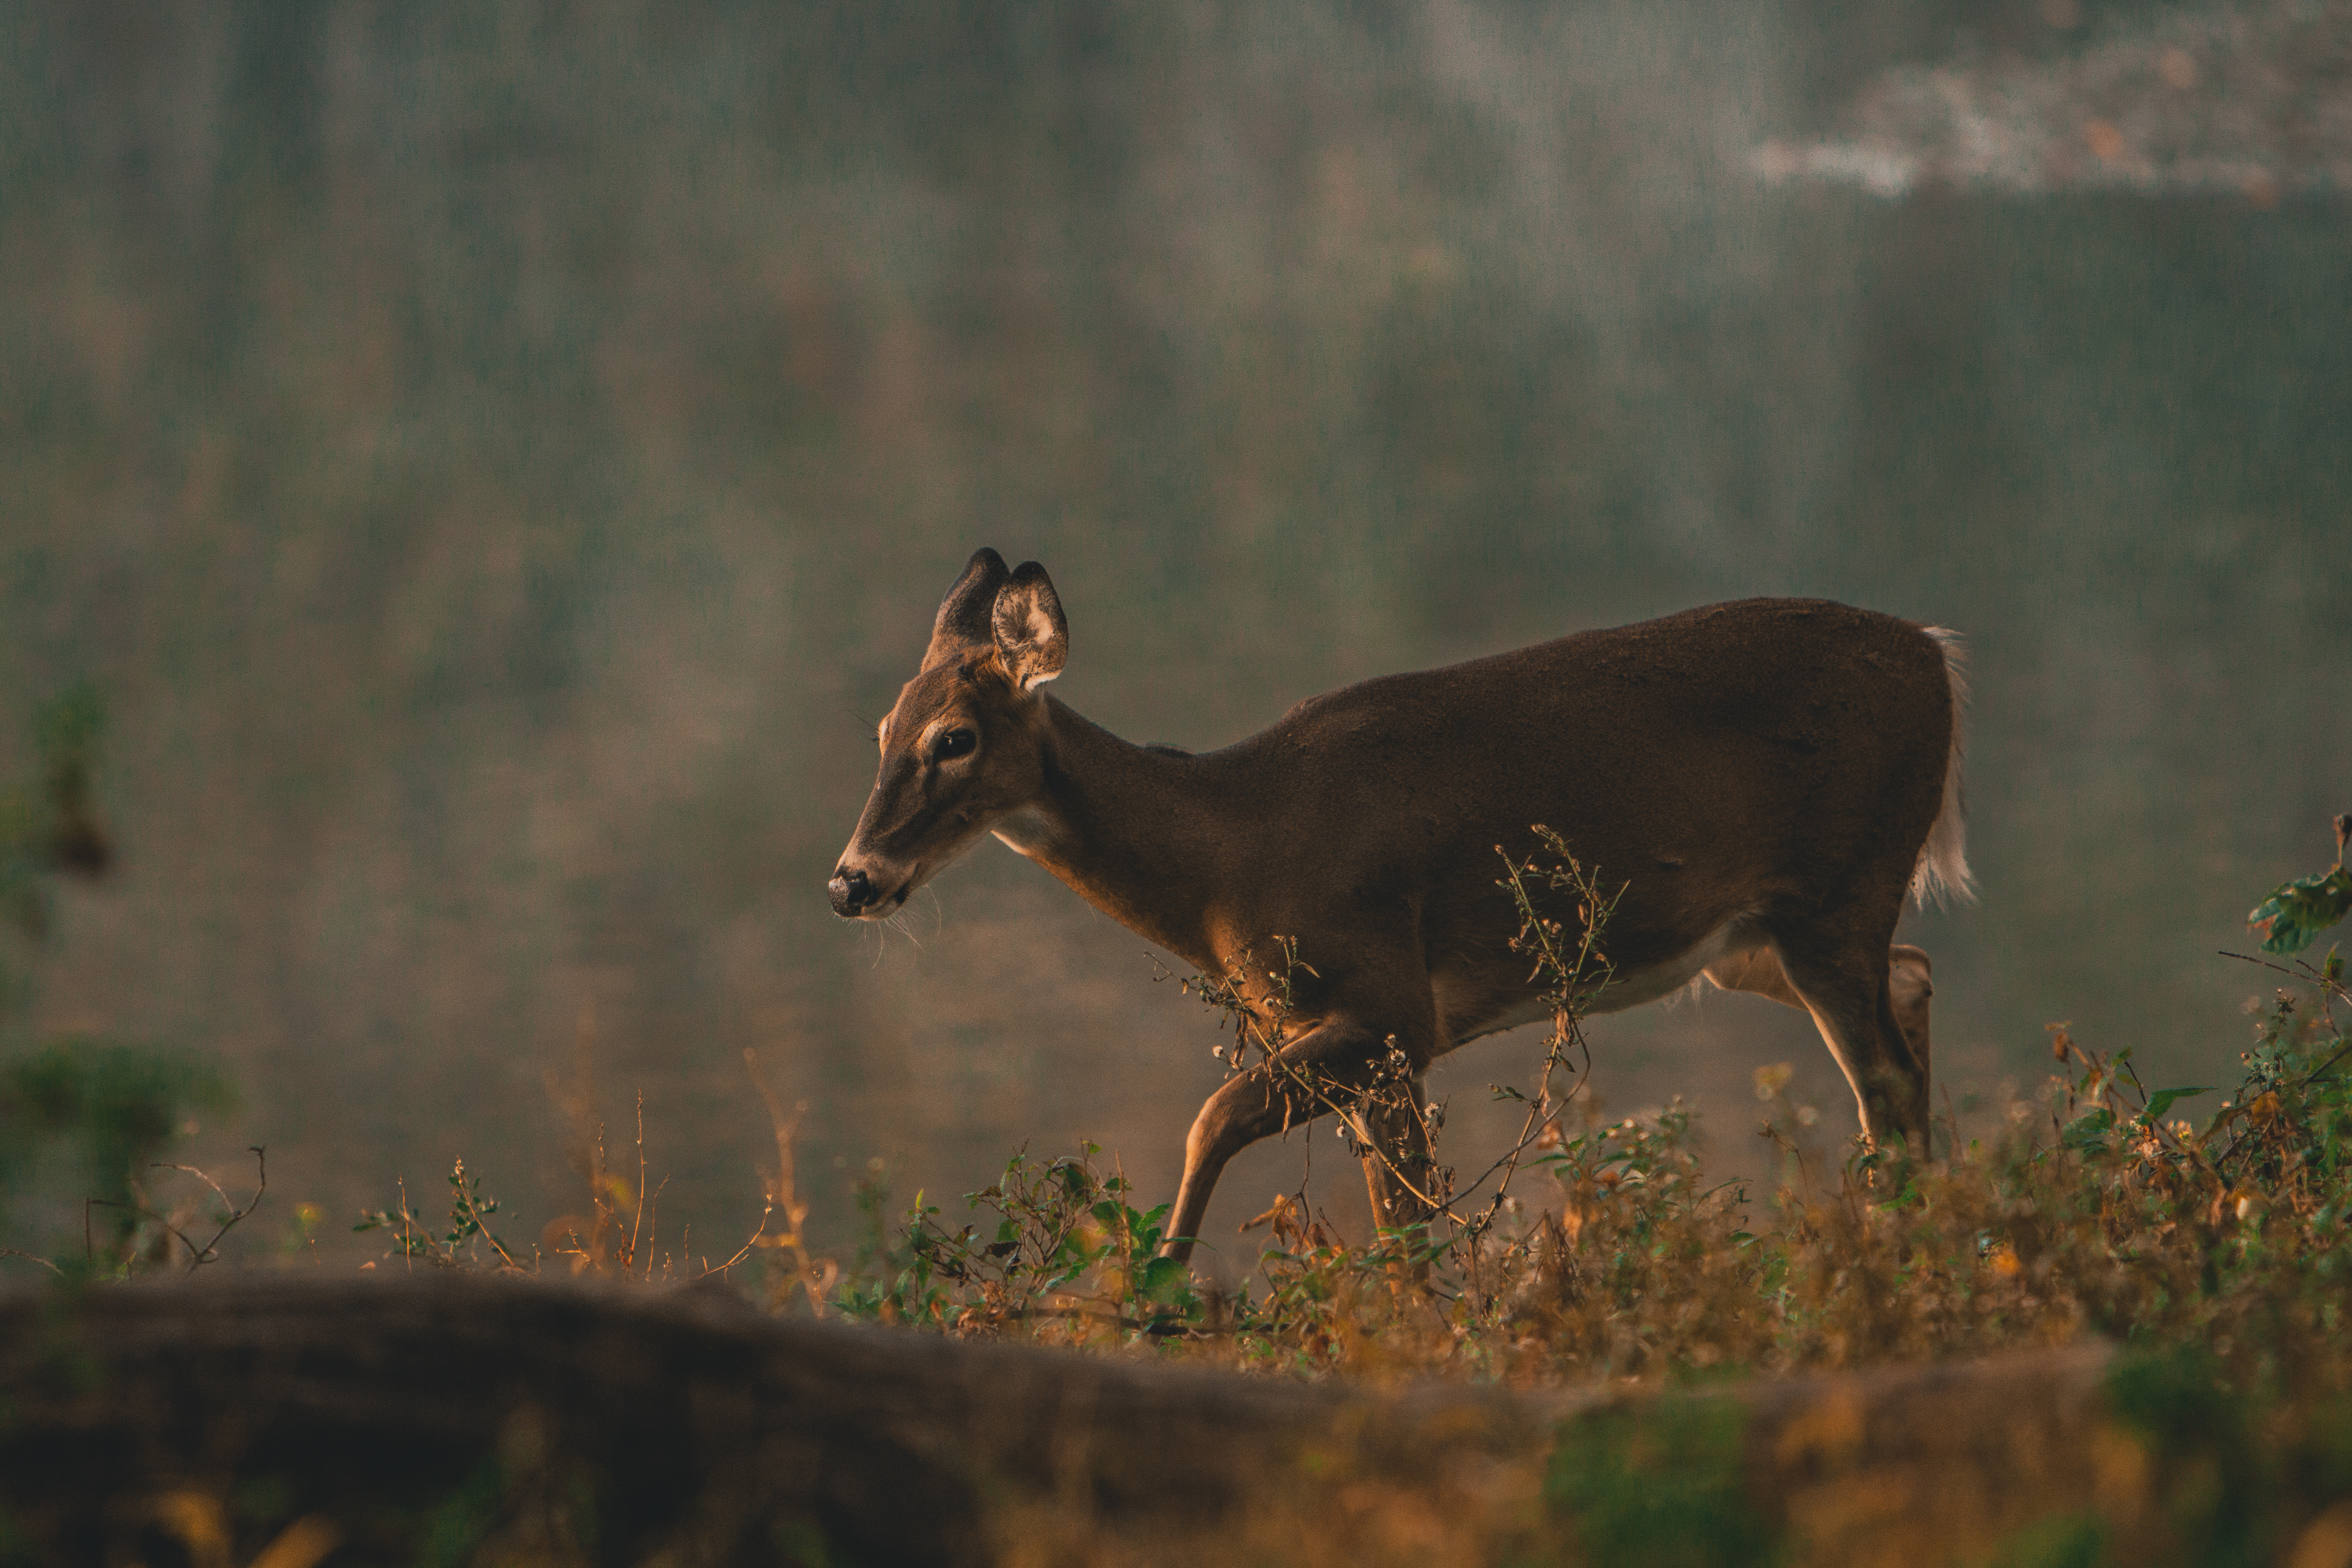
wildlife, deer, atmospheric phenomenon, terrestrial animal, white tailed deer, adaptation, fawn, musk deer, roe deer, forest, plant, impala, horn, tail, antler, grassland